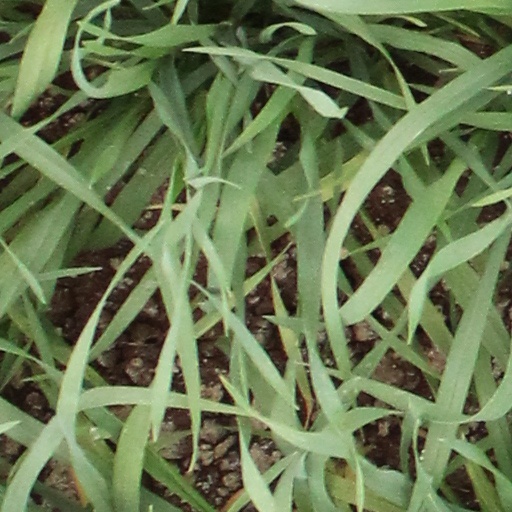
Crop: wheat